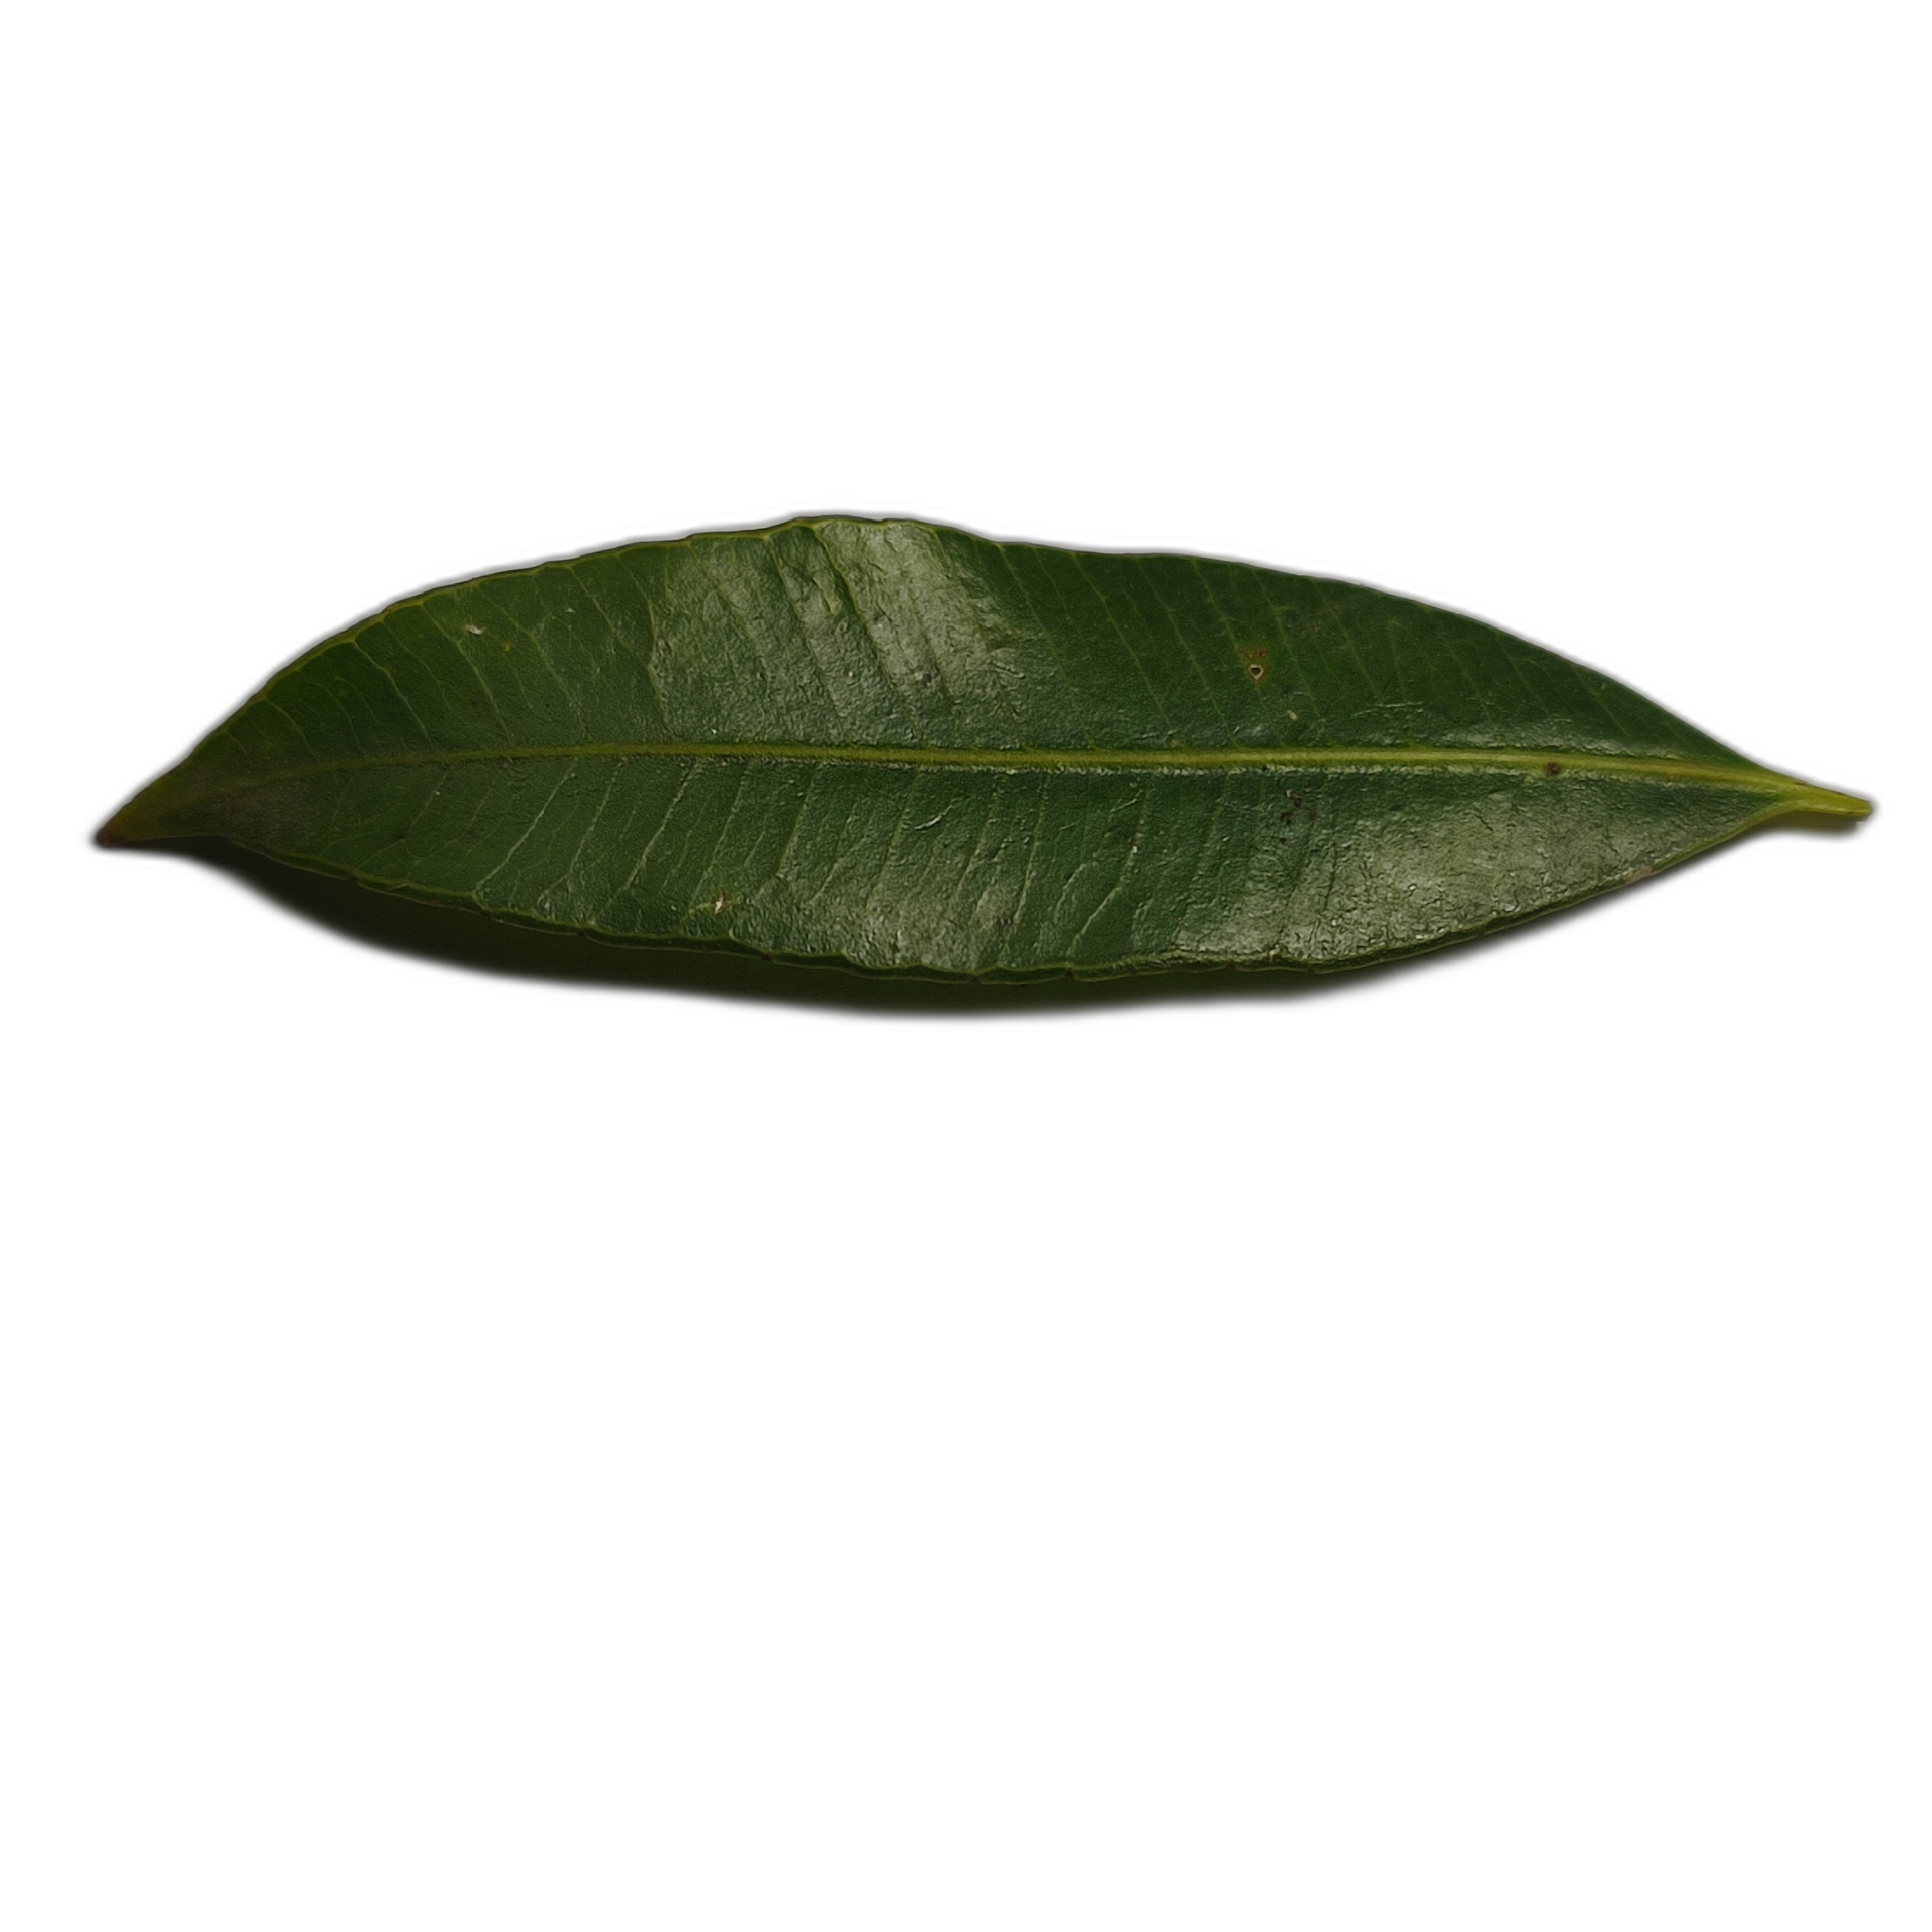
Label: healthy